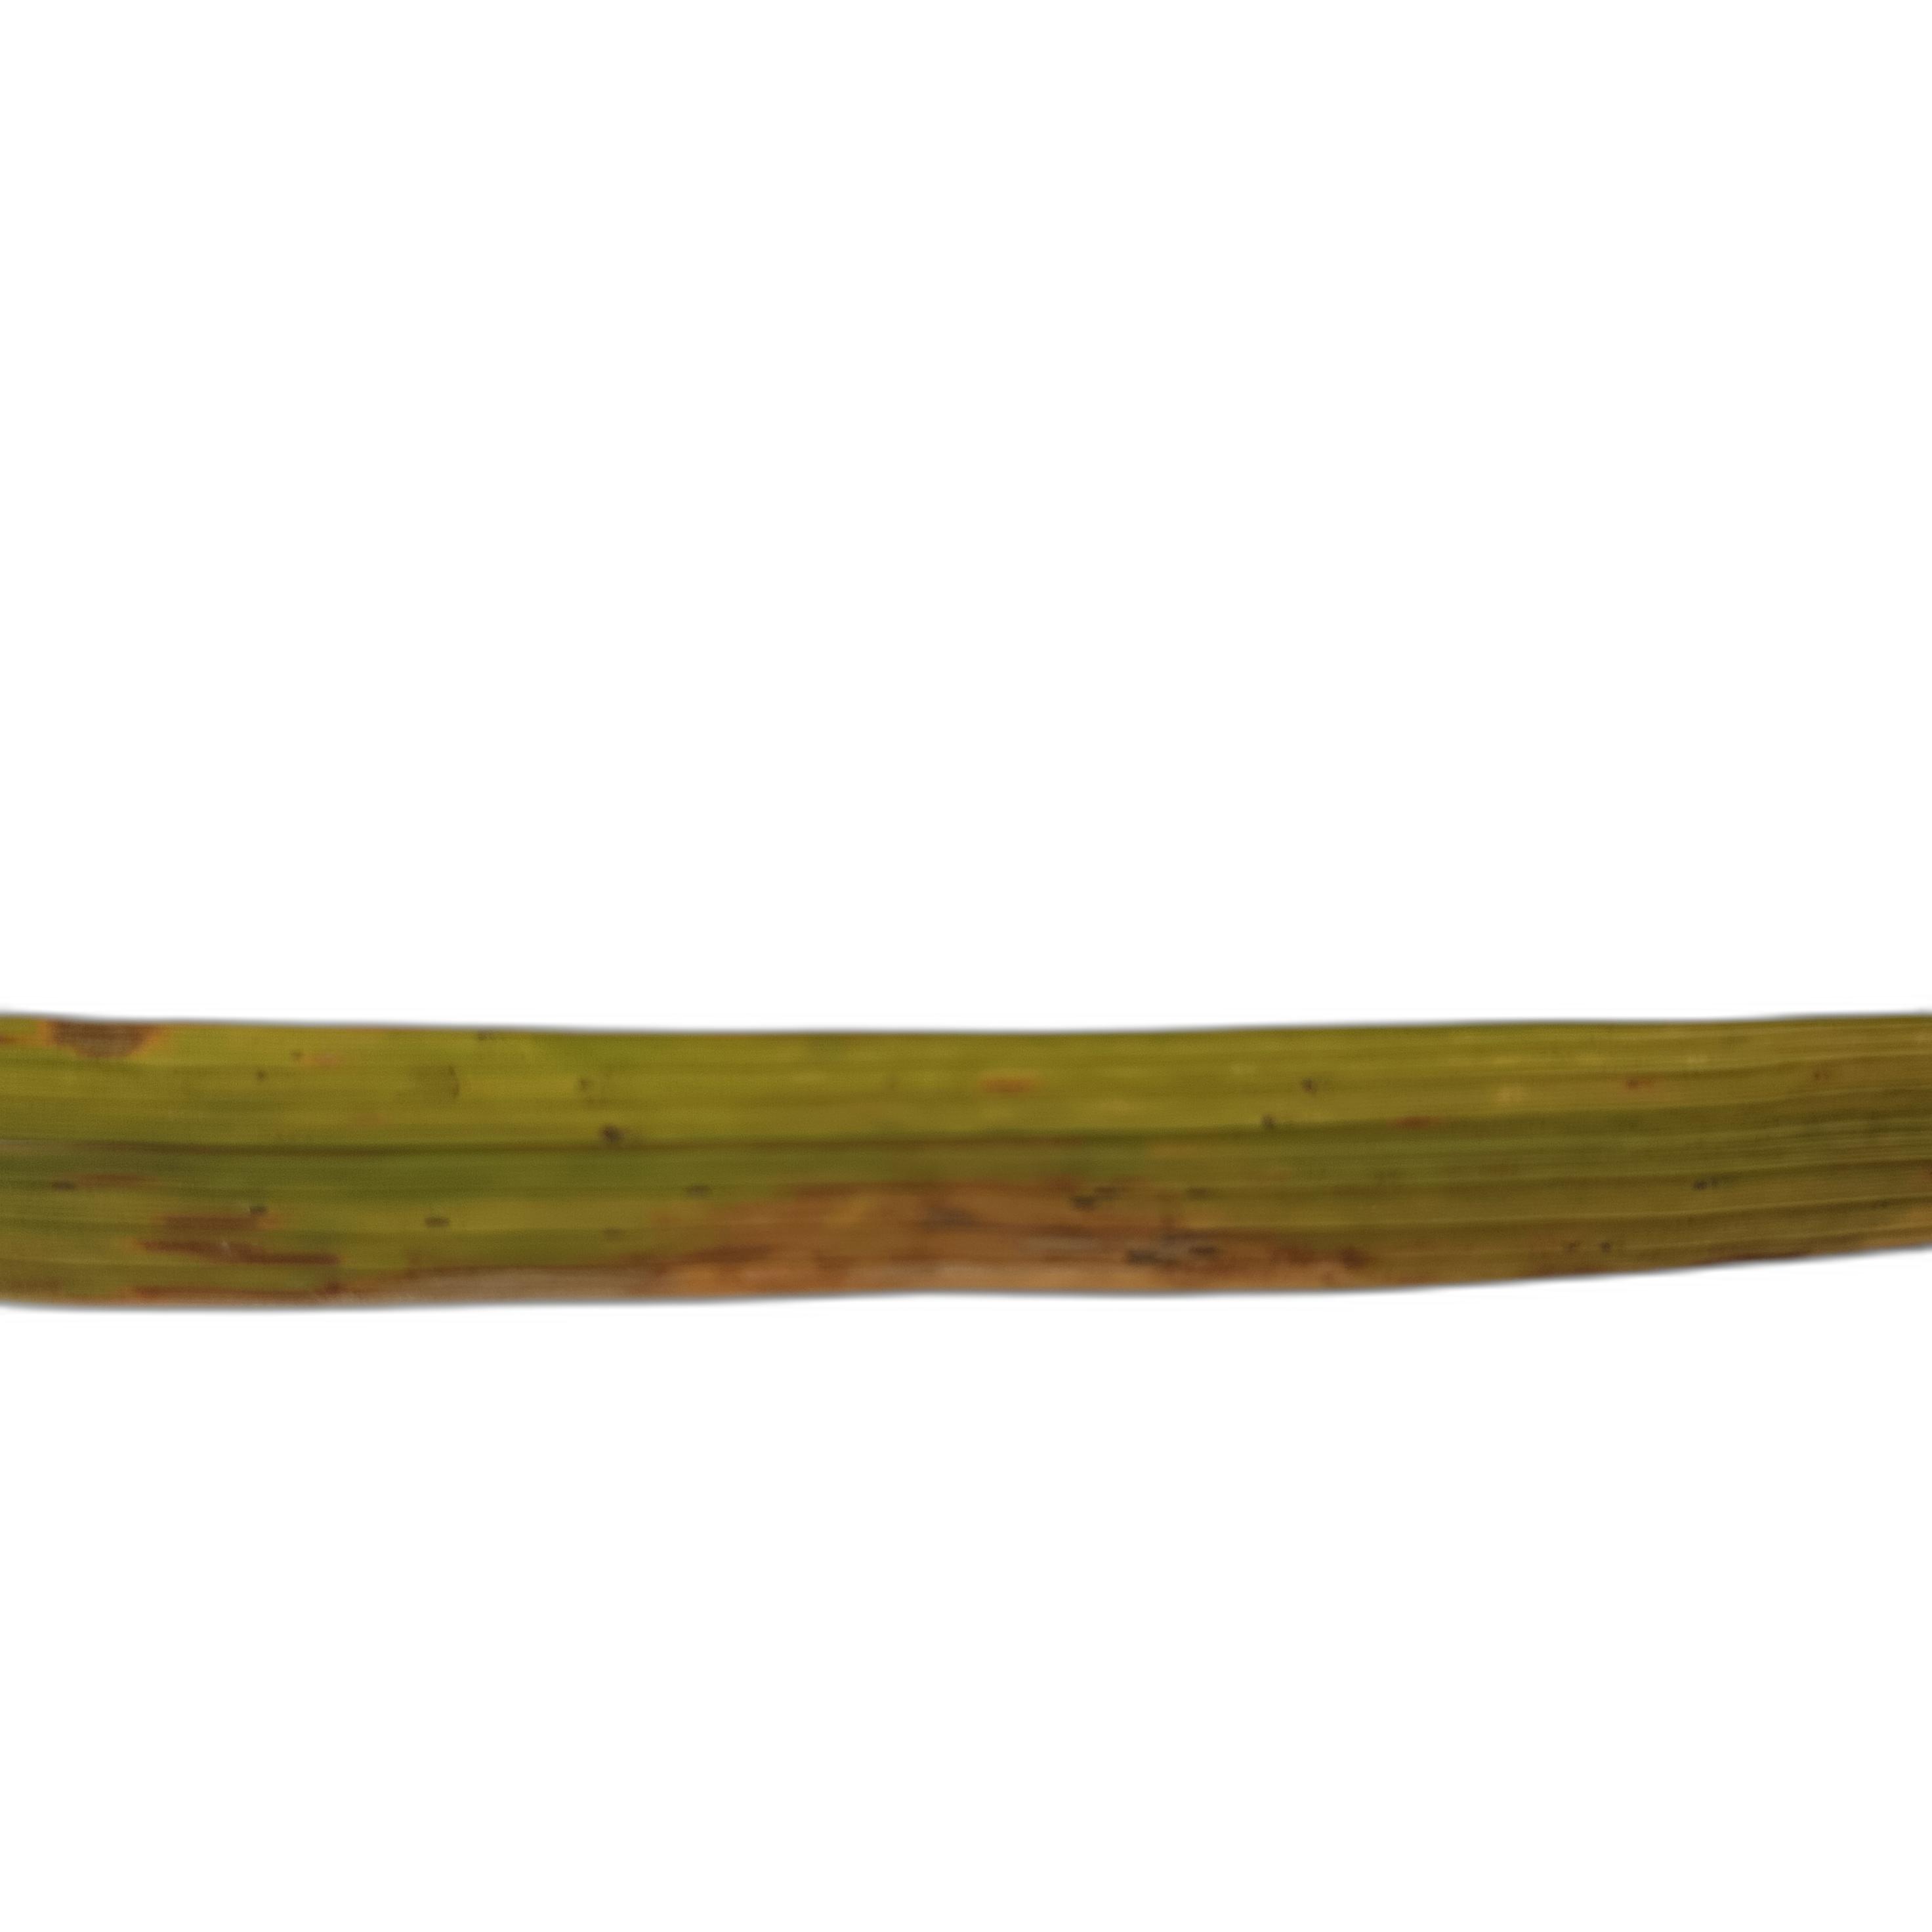
Label: Rice Tungro